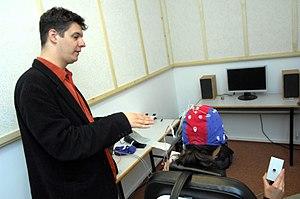
L'Institut de psychologie de Szeged fait partie de la Faculté des Lettres de l’université de Szeged.